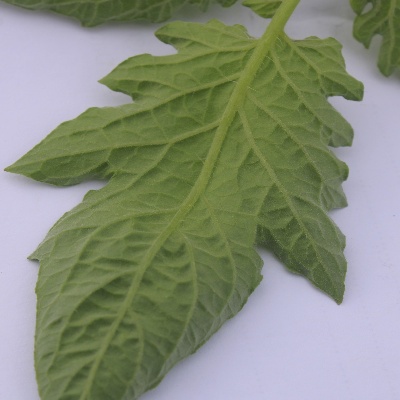
Crop: Tomato
Condition: healthy